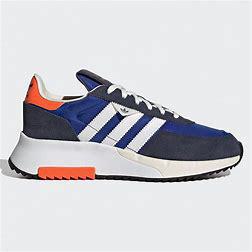
Brand: Adidas
Model: Retropy F2